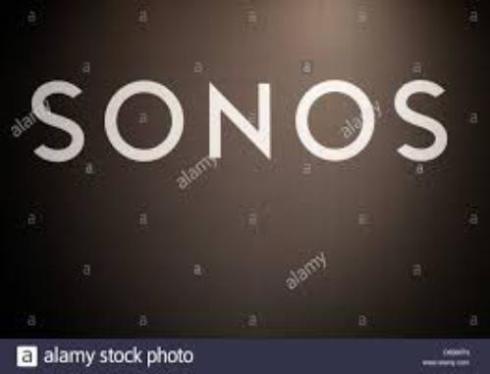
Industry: Electronic